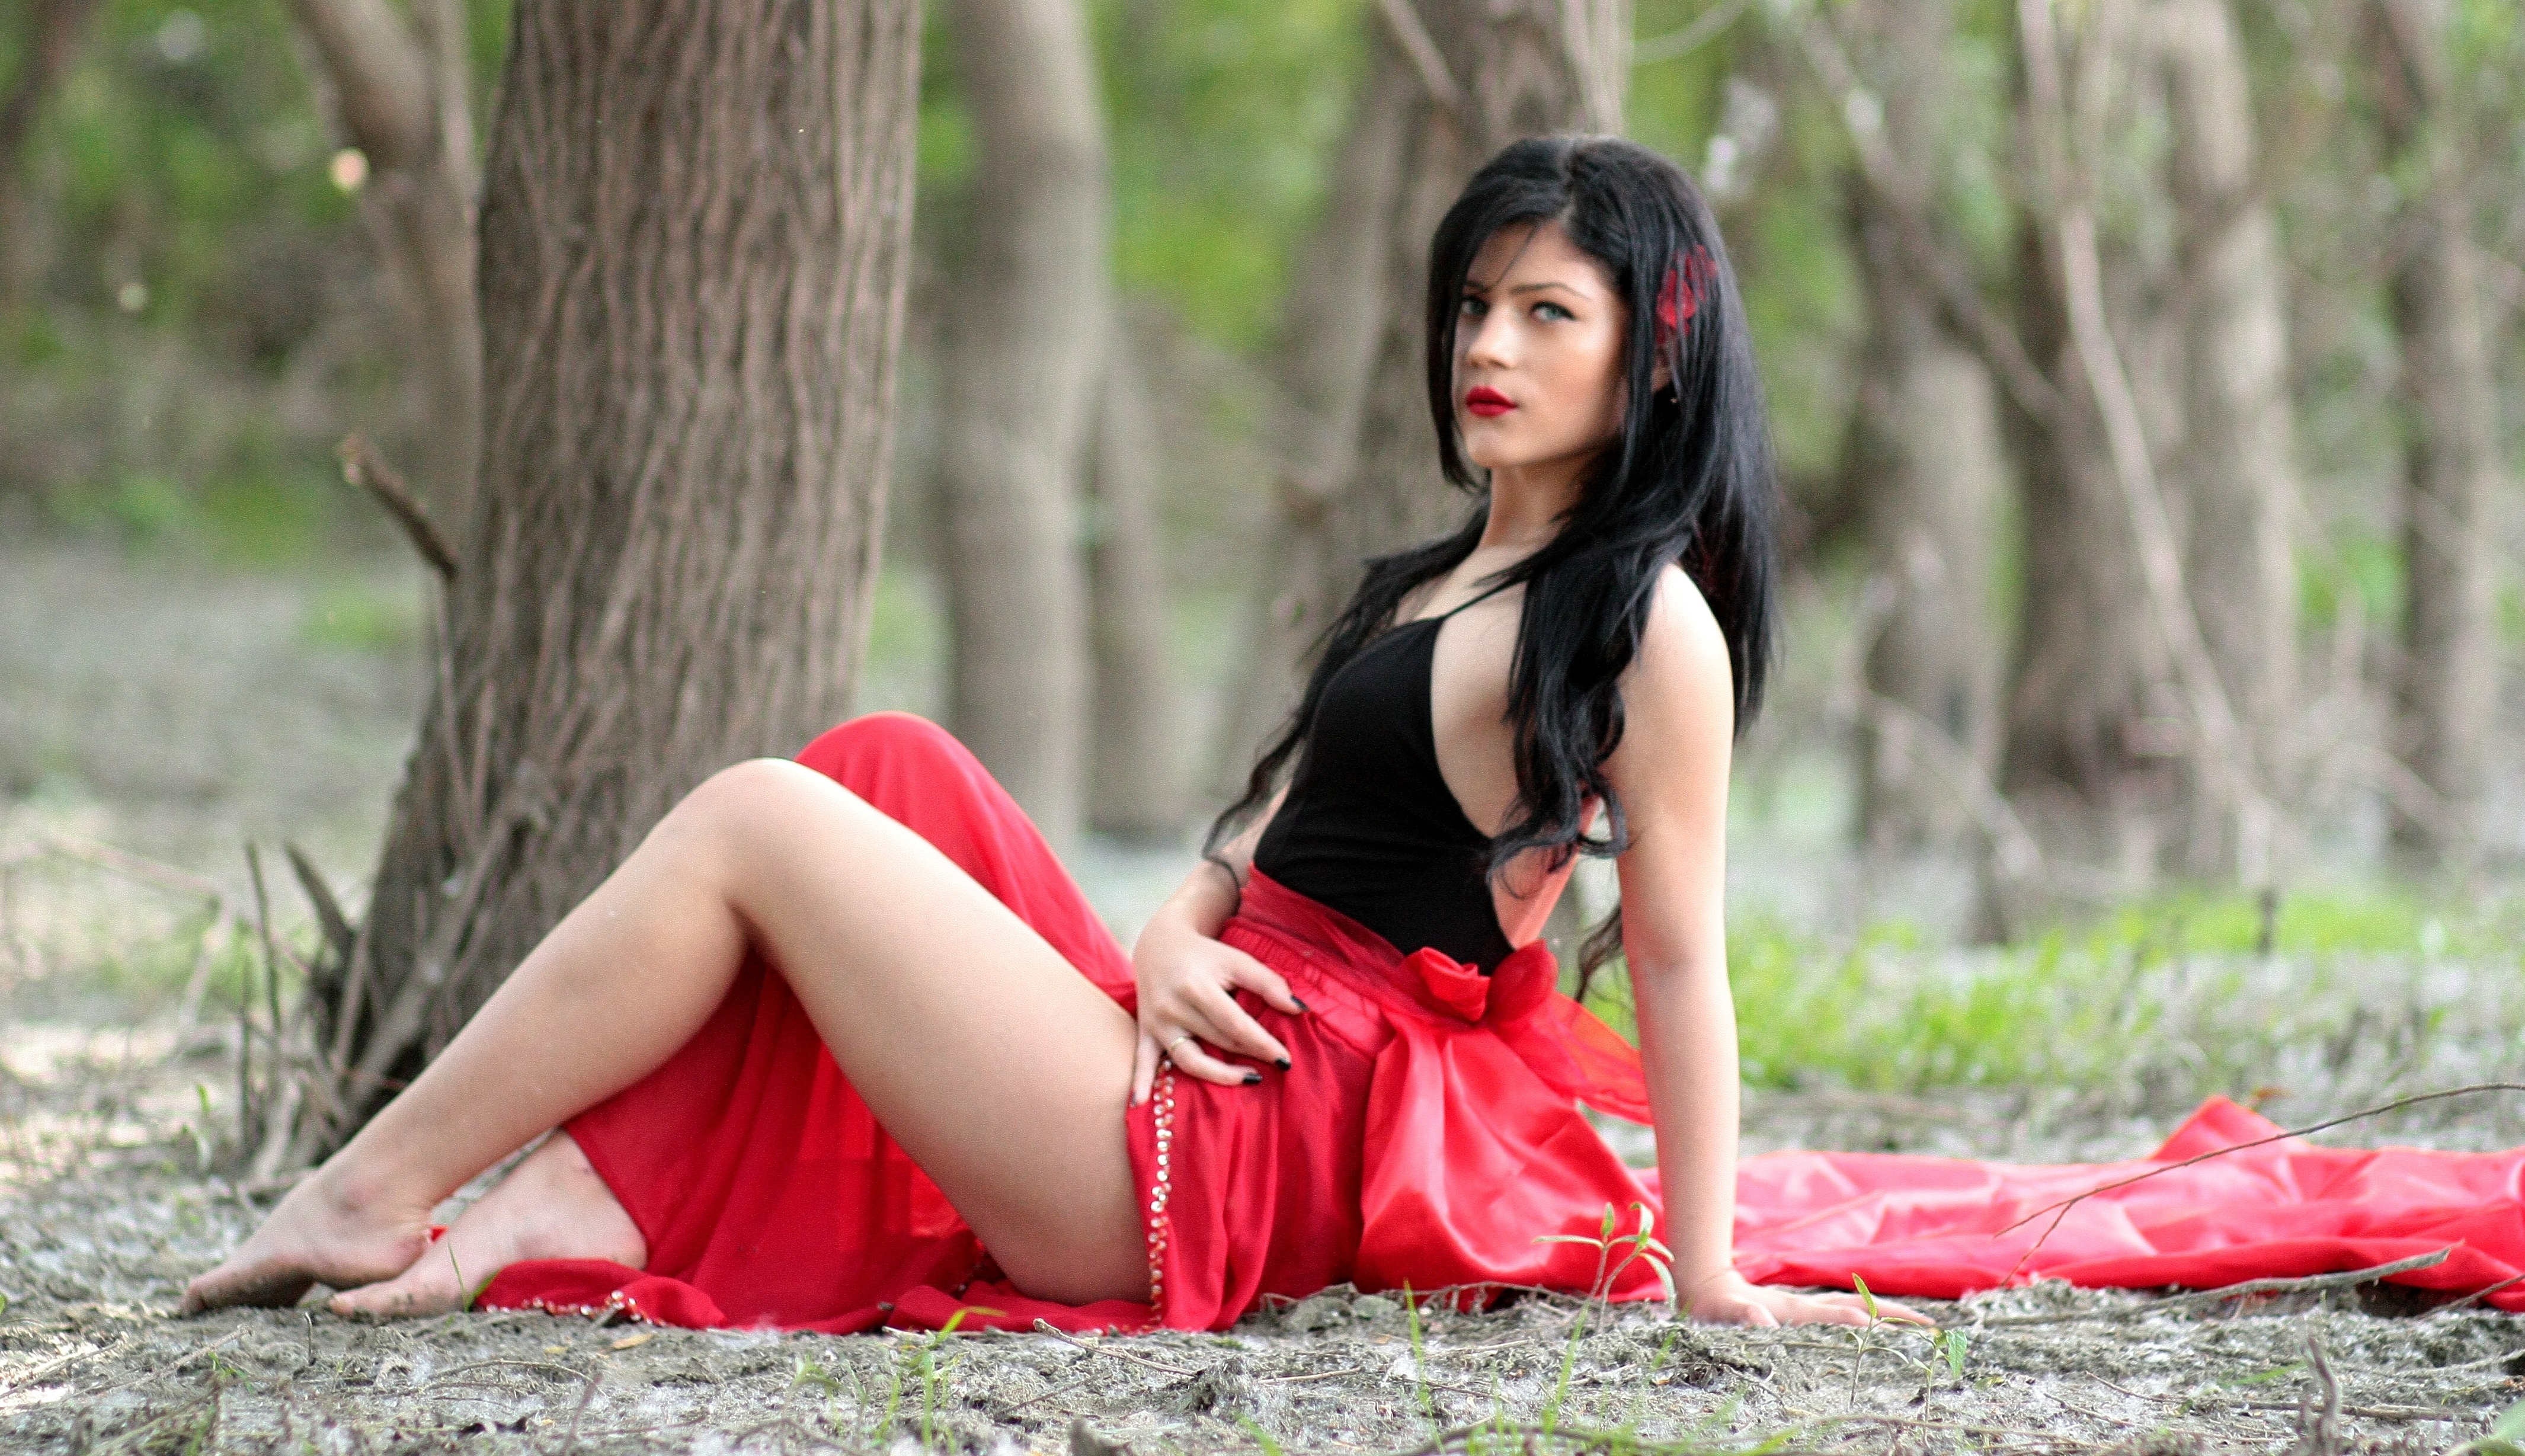
forest, girl, woman, photography, leg, brunette, model, red, clothing, lady, long hair, black hair, beauty, costume, abdomen, photo shoot, brown hair, portrait photography, art model